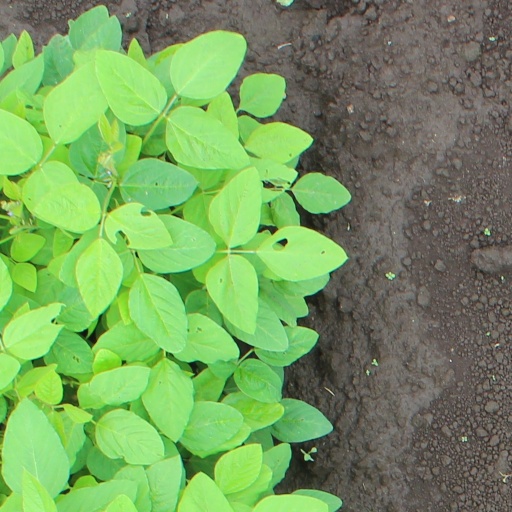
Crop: soybean